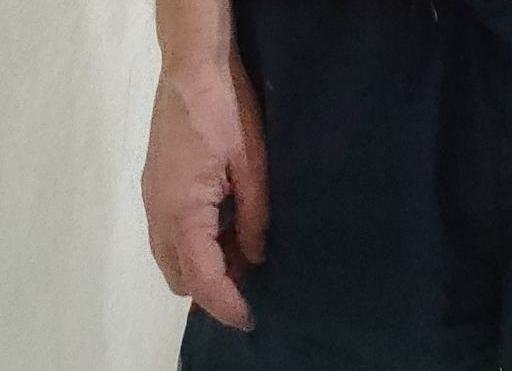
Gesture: no_gesture